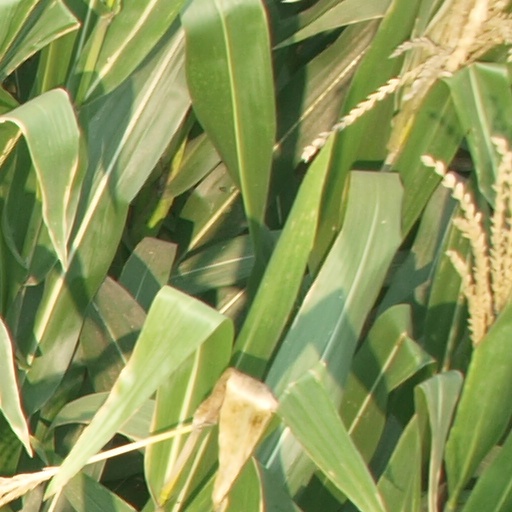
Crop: maize; corn